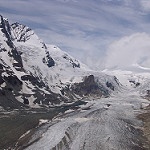
Label: glacier